Jennifer Hansen

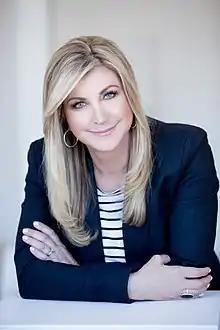
Jennifer Hansen in 2018

Jennifer Hansen is an Australian journalist and former news presenter on Network 10's "Ten News" in Melbourne. She presented the news at TEN alongside Mal Walden for more than 10 years - the pair becoming the longest serving news duo in Australia's history.